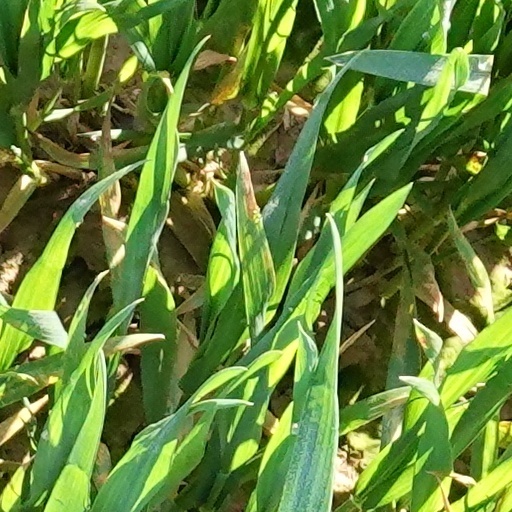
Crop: wheat